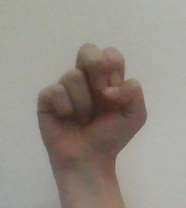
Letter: gaaf